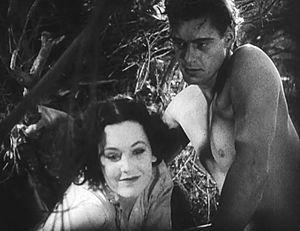
Jane Porter, puis plus tard, Jane Clayton, Lady Greystoke, est un personnage de fiction créé par Edgar Rice Burroughs dans la série de romans Tarzan, et par conséquent dans les diverses adaptations de leur univers, notamment au cinéma.
Cette page recense les acteurs qui ont interprétés Tarzan au cinéma et/ou à la télévision, le plus célèbre étant Johnny Weissmuller qui a interprété ce personnage à 12 reprises.
Tarzan, l'homme singe est un film américain réalisé par W. S. Van Dyke d'après le roman d'Edgar Rice Burroughs, sorti en 1932. C'est le premier volet de la série des douze Tarzan que tournera Johnny Weissmuller.